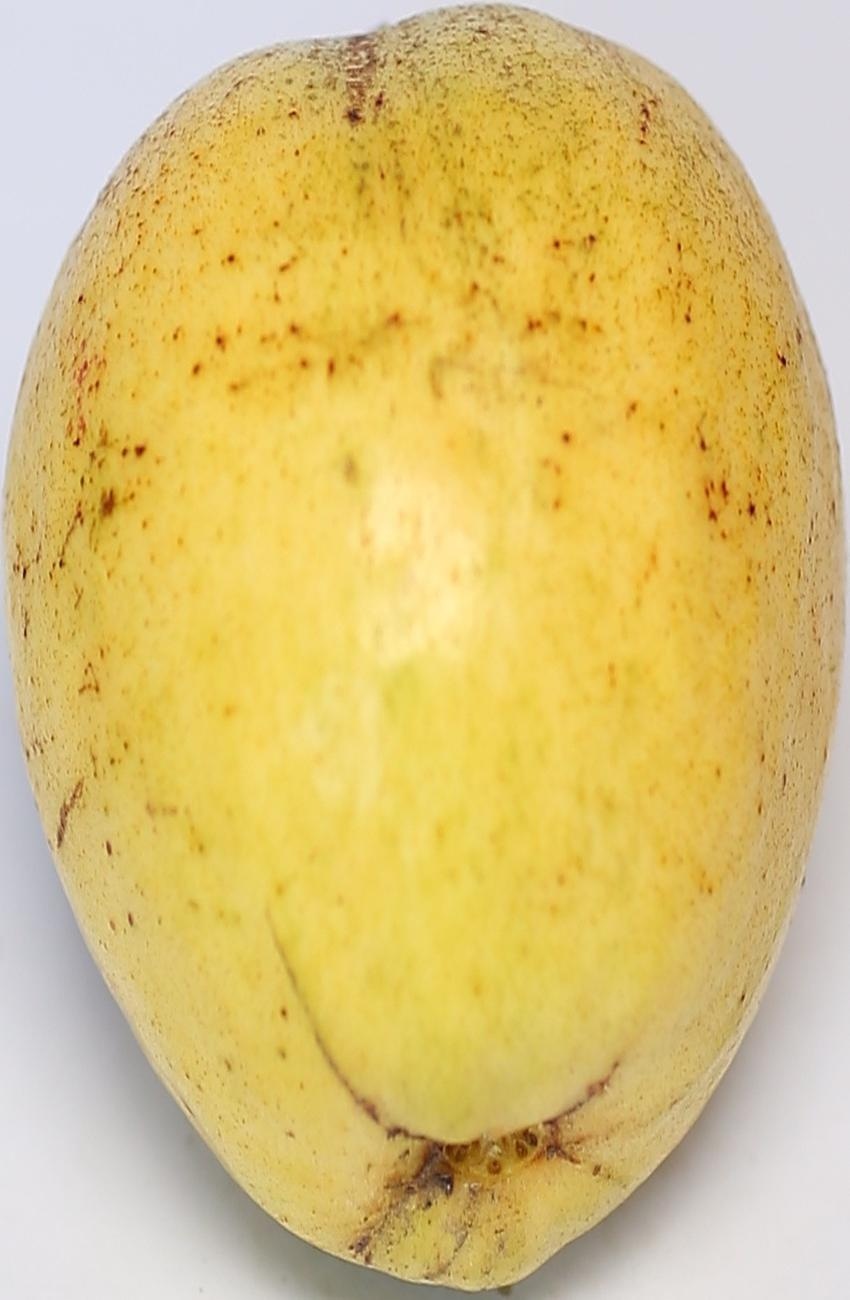
Maturity: ripe
Variety: thadhrami